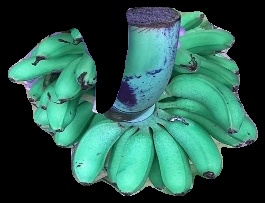
Variety: rasbale
Grade: grade1